Nobunaga Sato

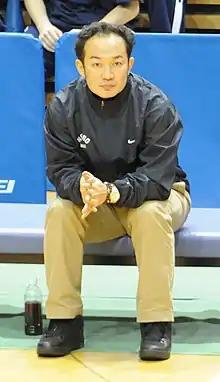

is a former professional basketball head coach for Aomori Wat's in Japan and the former head coach for Noshiro Technical High School in Noshiro, Akita.